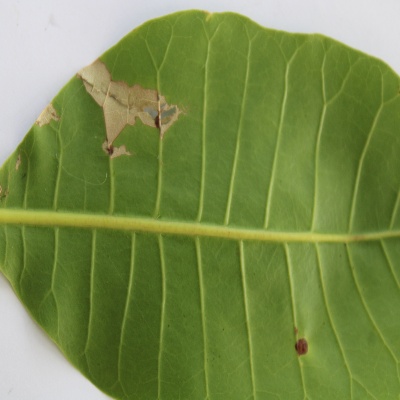
Crop: Cashew
Condition: anthracnose